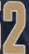
Number: 2